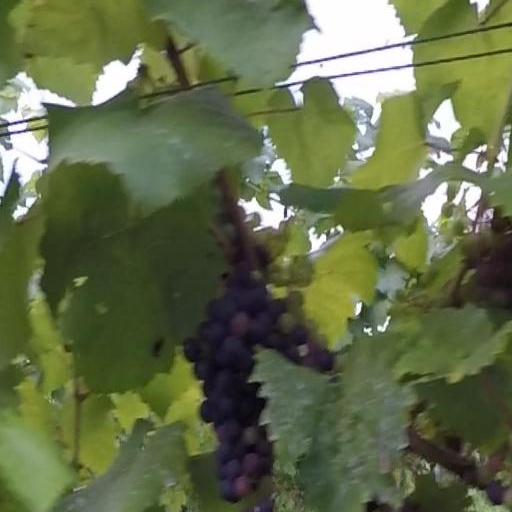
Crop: grape